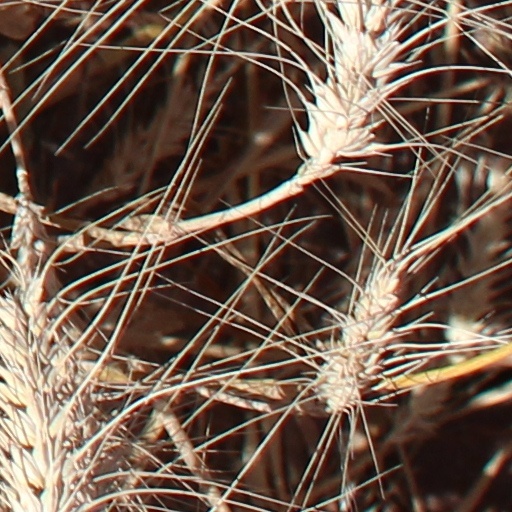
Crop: wheat